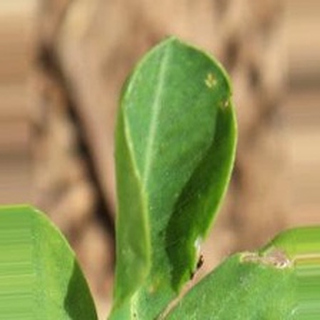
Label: healthy_groundnut